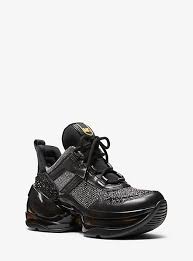
Label: Sneaker